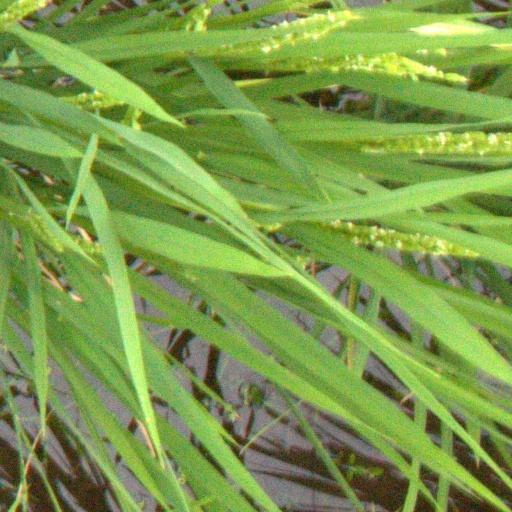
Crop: rice